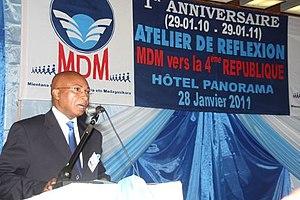
MDM PIERROT RAJAONARIVELO
Pierrot Jocelyn Rajaonarivelo, né le 17 juin 1946 sur l'île Sainte-Marie, est un homme politique malgache.